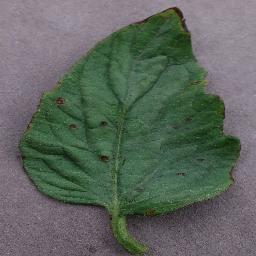
Label: Tomato___Bacterial_spot